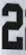
Number: 2